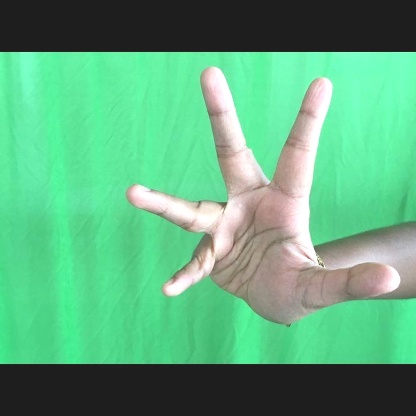
Mudra: Alapadmam